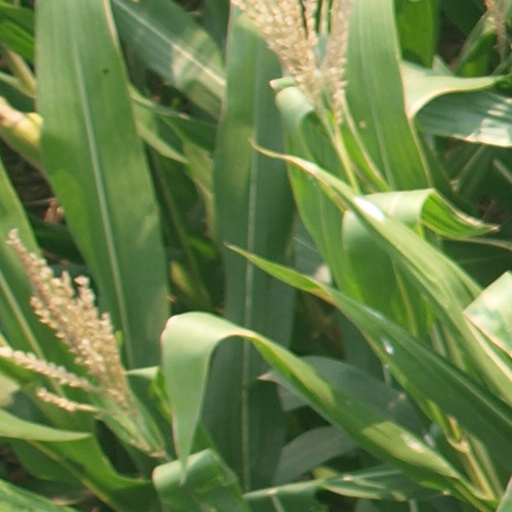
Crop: maize; corn